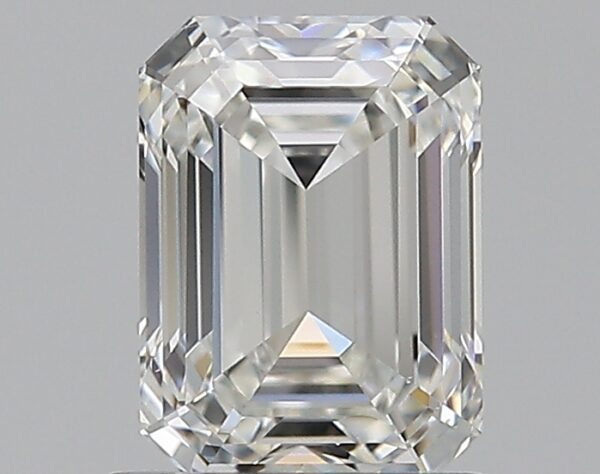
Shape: emerald
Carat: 1
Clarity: VVS2
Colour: H
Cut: EX
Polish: EX
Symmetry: EX
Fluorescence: N
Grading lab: GIA
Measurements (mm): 6.49 x 4.76 x 3.2